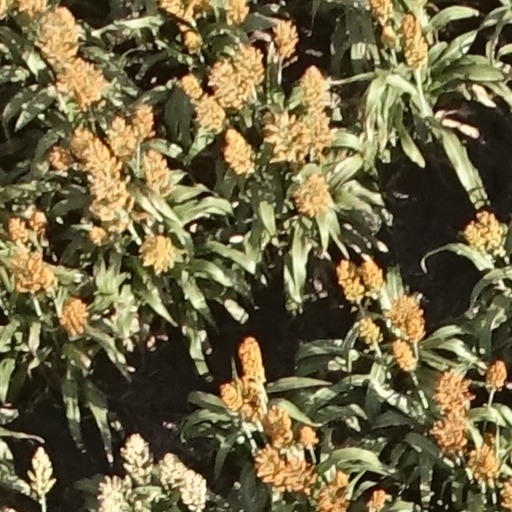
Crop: sorghum